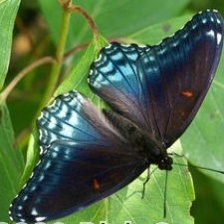
Species: RED SPOTTED PURPLE
Butterfly family (ImageNet category): admiral